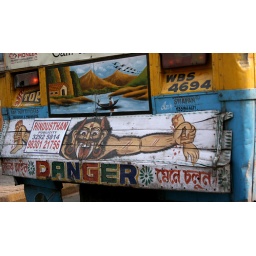
idylic mountain lake scene painted above demon holding severed limbs-on a bus